Myoscolex

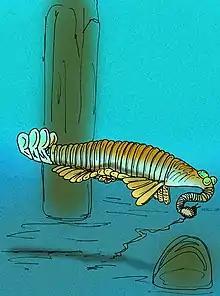
Restoration of "Myoscolex ateles", as an opabiniid

When described as an Opabiniid, "Myoscolex" is said to have at least 3 eyes, a thin proboscis jutting from under the proposed eyes, lateral lobes on the trunk, a tail fan on the posterior segments, and an upwardly curving trunk. It would have lived as a fast nektonic carnivore. However in 2022, new opabiniid "Utaurora" was described and "Myoscolex" is considered as animal with unknown affinity.